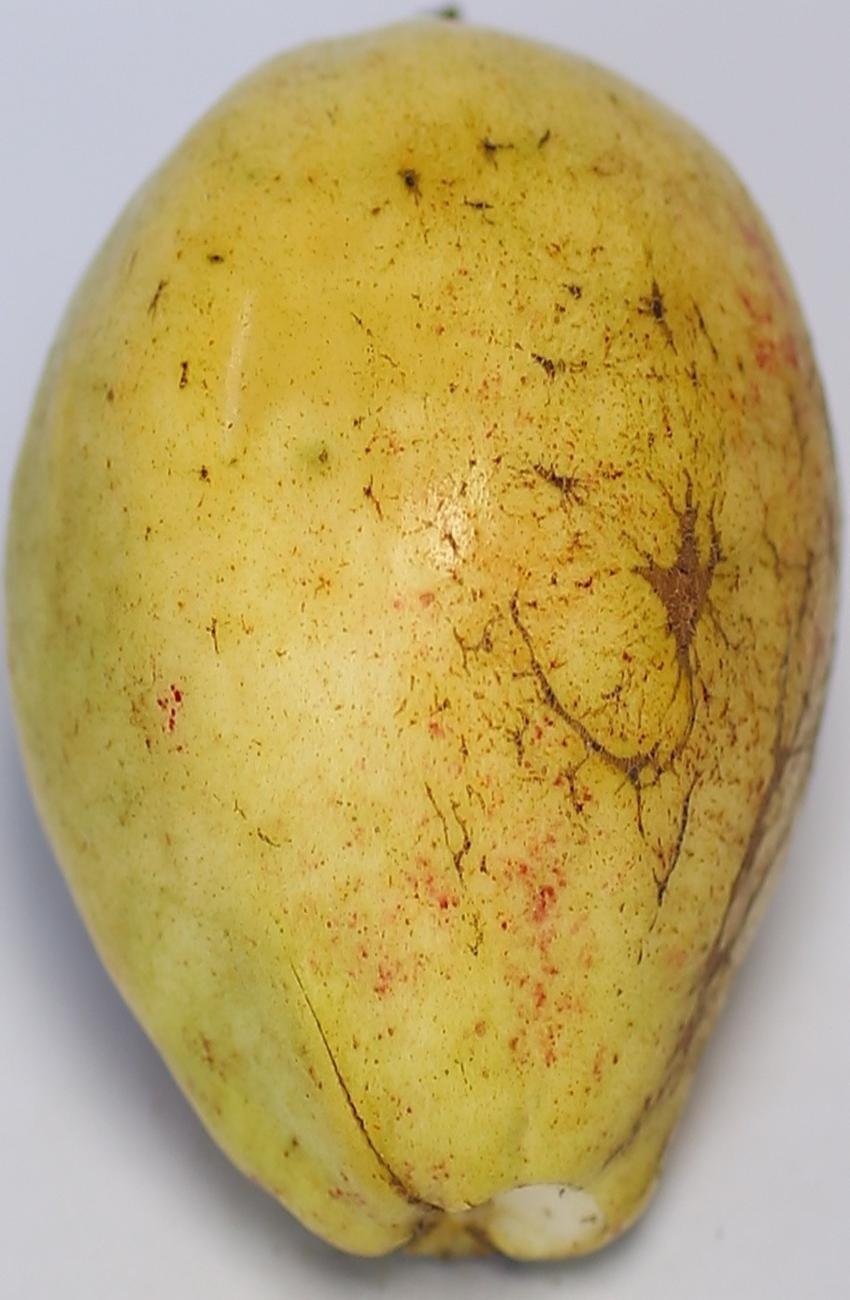
Maturity: ripe
Variety: riyali